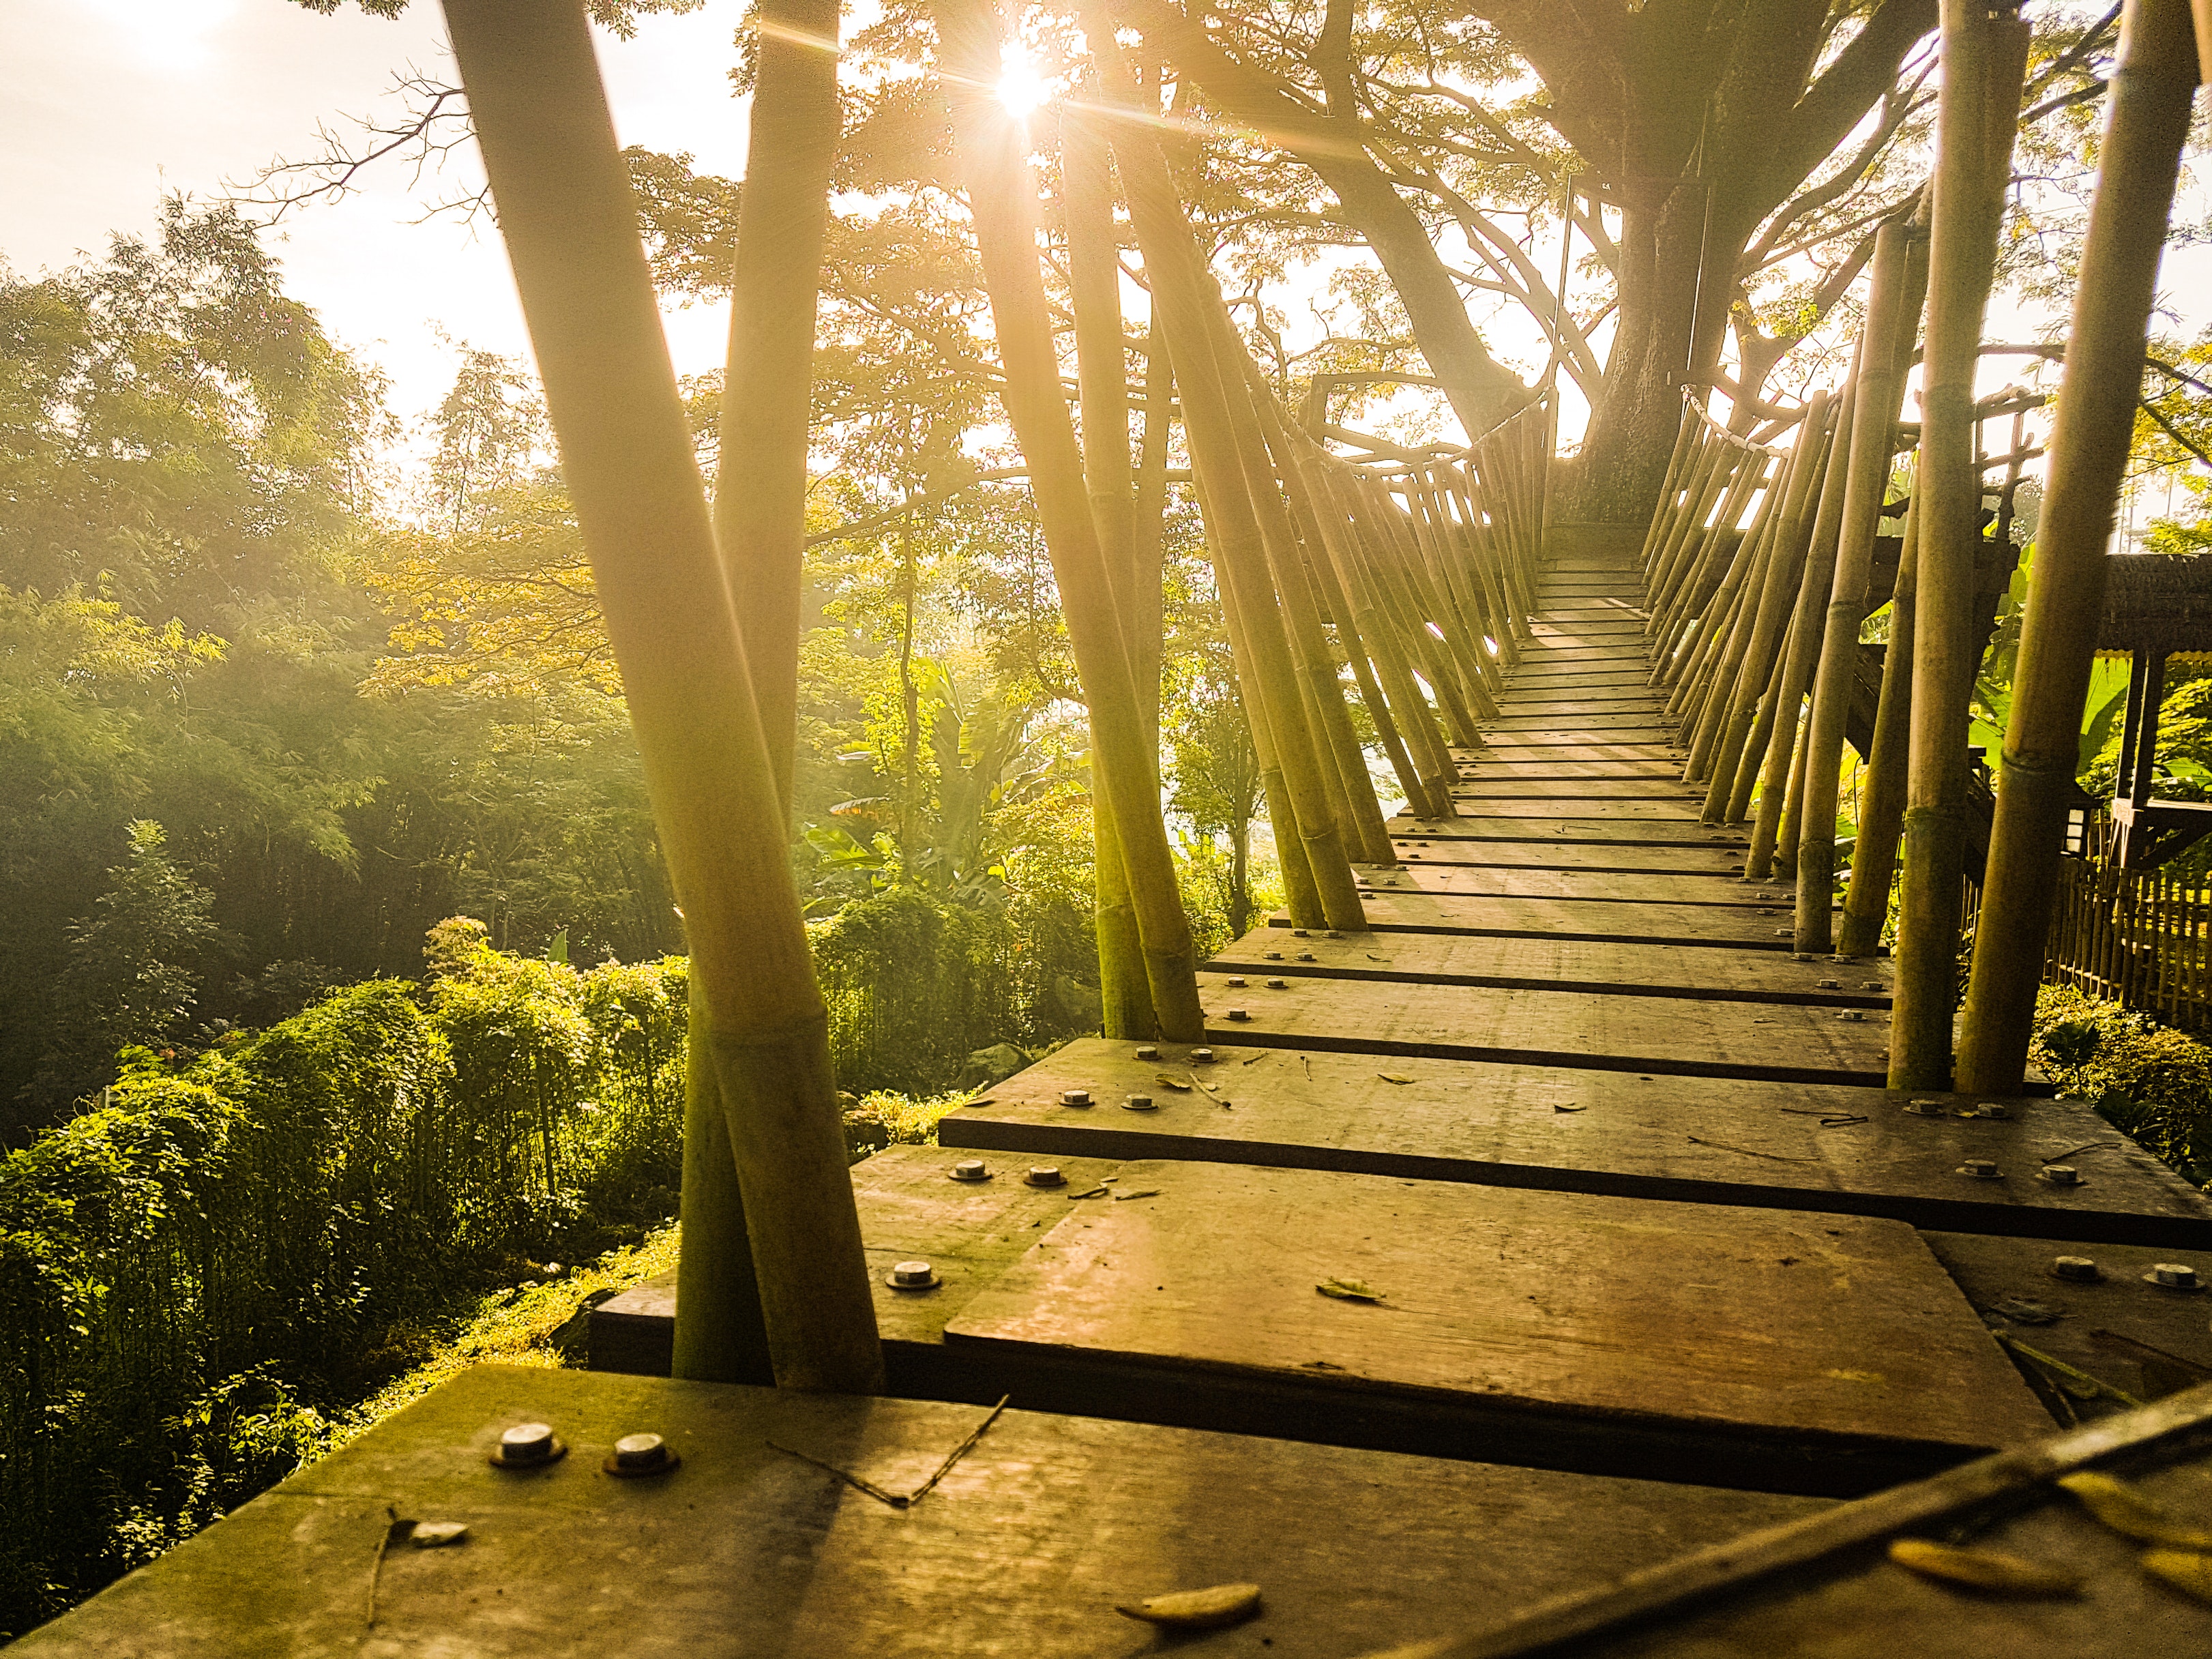
nature, tree, sunlight, natural landscape, natural environment, forest, vegetation, light, sky, morning, atmospheric phenomenon, leaf, yellow, biome, walkway, woody plant, jungle, plant, botany, woodland, shadow, deciduous, path, old growth forest, autumn, rainforest, landscape, grove, branch, temperate broadleaf and mixed forest, wood, lens flare, backlighting, Tints and shades, plant stem, trunk, boardwalk, state park